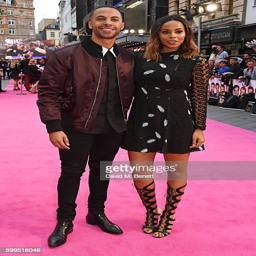
pop artist and dancer attend the world premiere